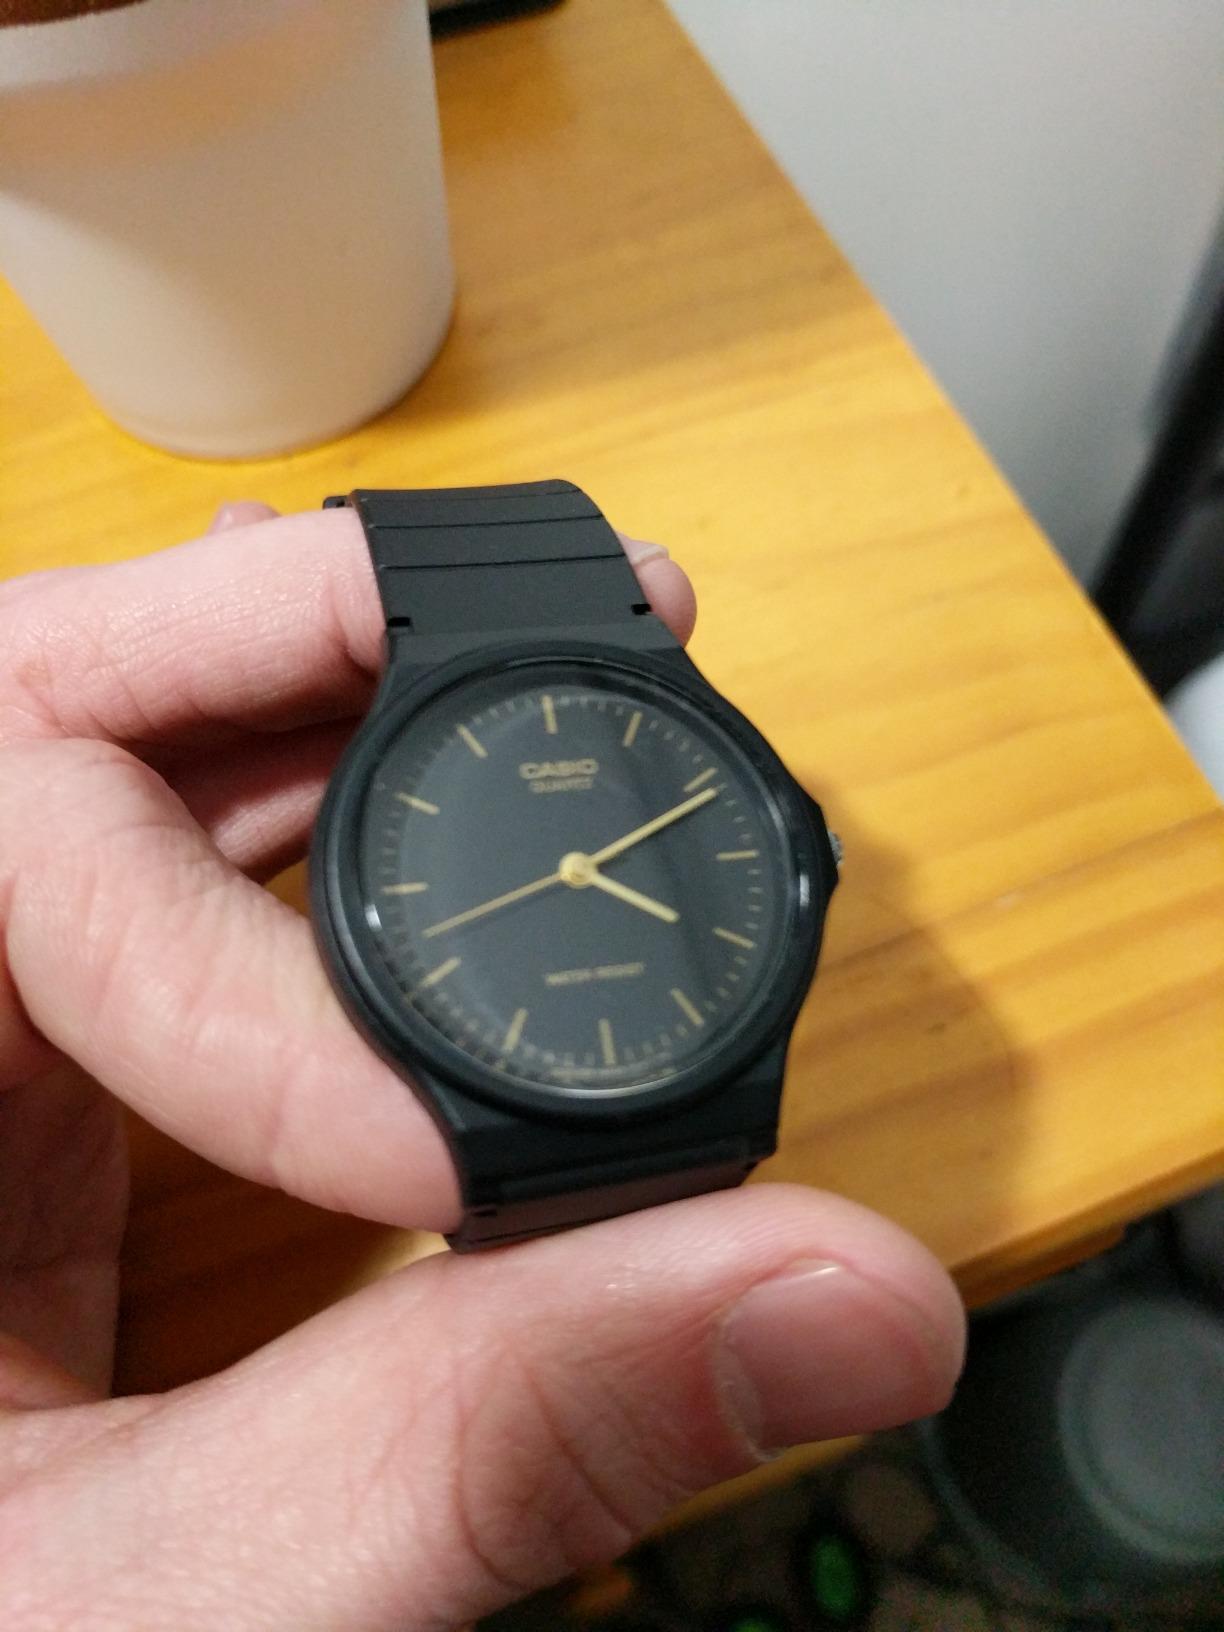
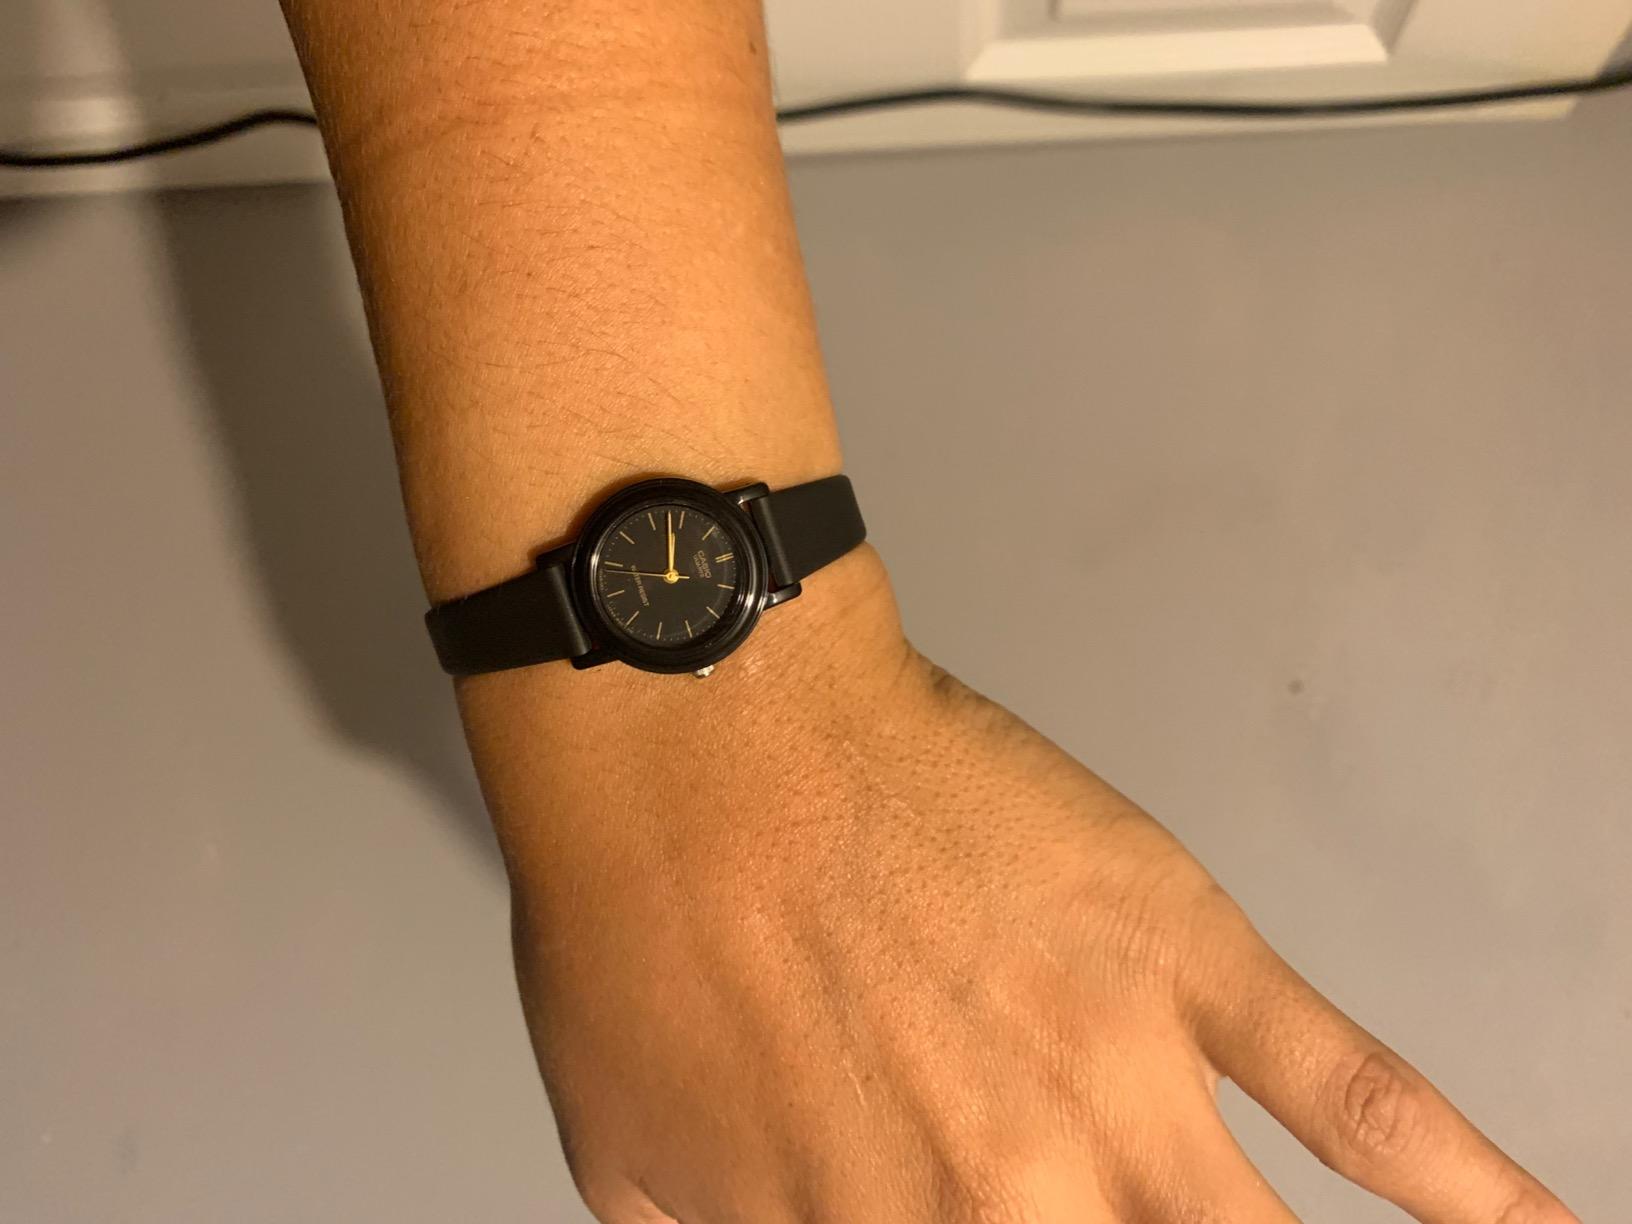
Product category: accessories_watch
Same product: no